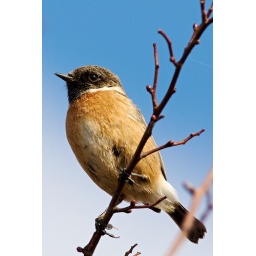
last stonechat pic .i like the blue sky in this one